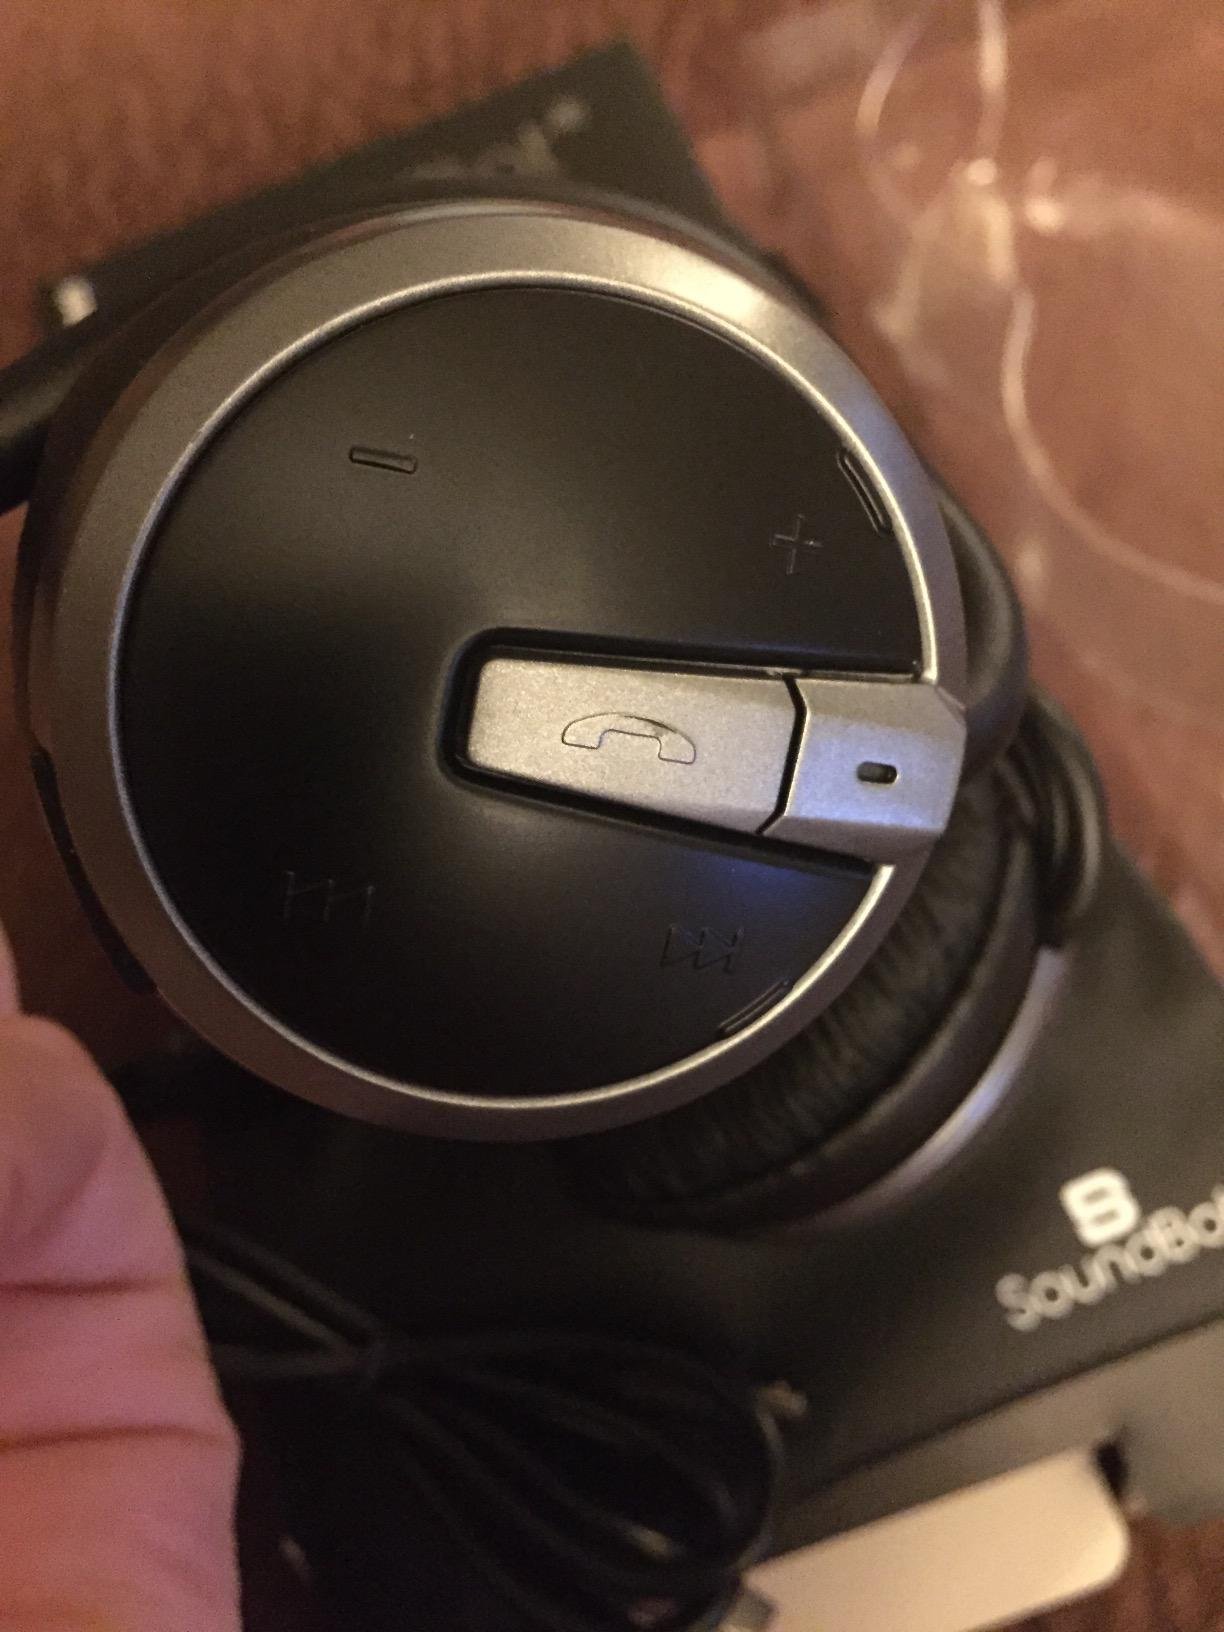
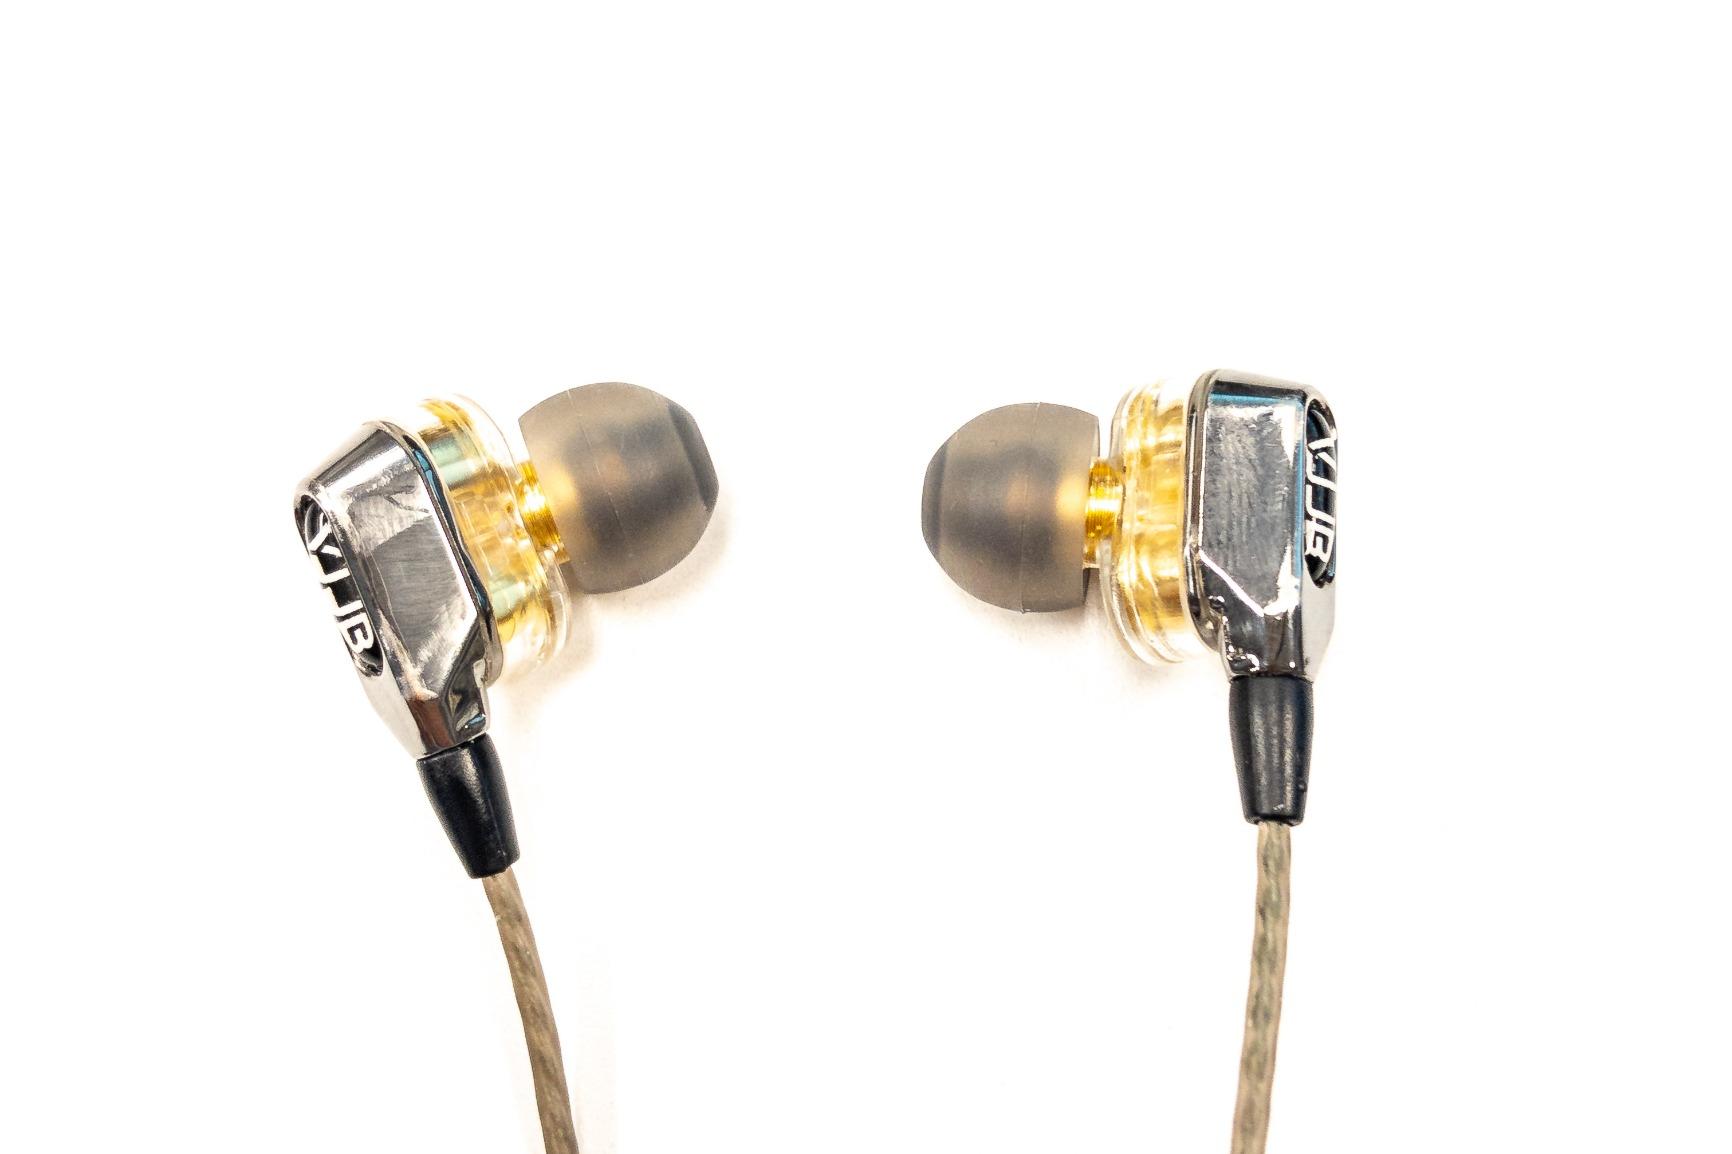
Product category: headphones
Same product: no